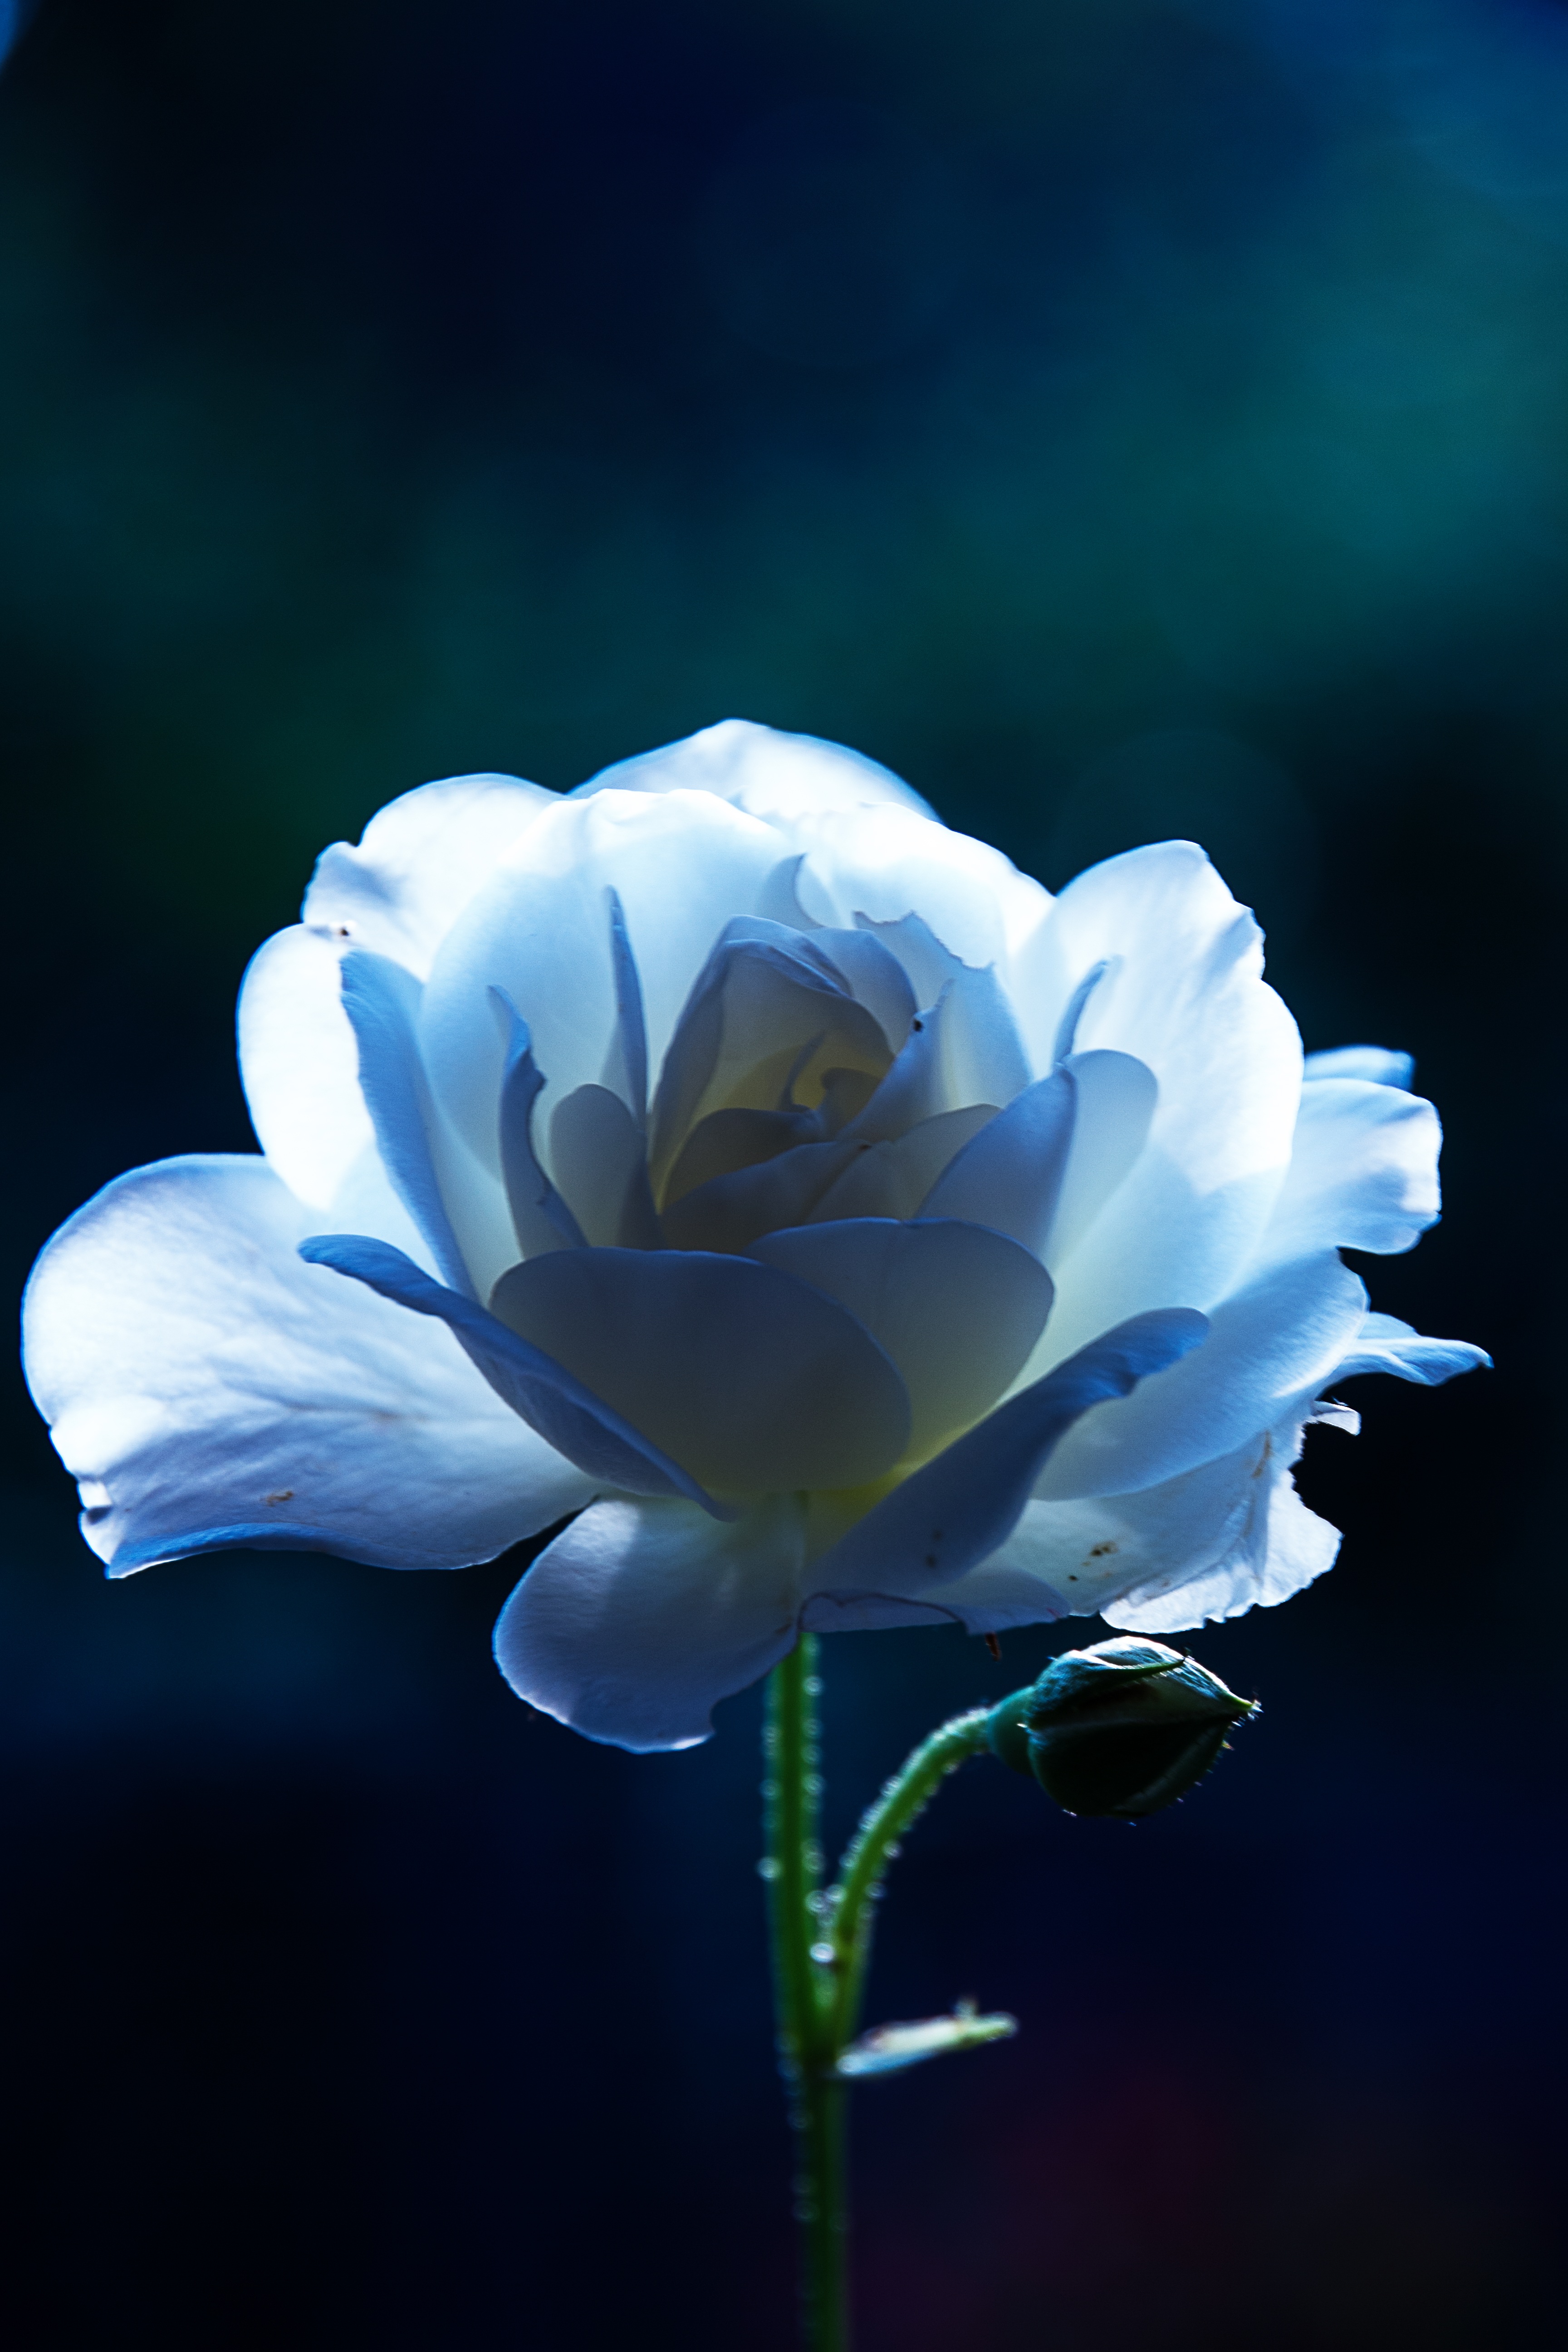
blossom, light, plant, white, photography, flower, petal, rose, color, blue, flora, close up, macro photography, flowering plant, rose family, plant stem, computer wallpaper, land plant